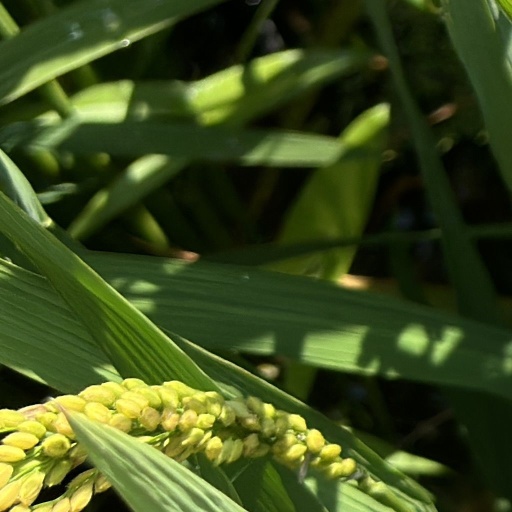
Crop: rice